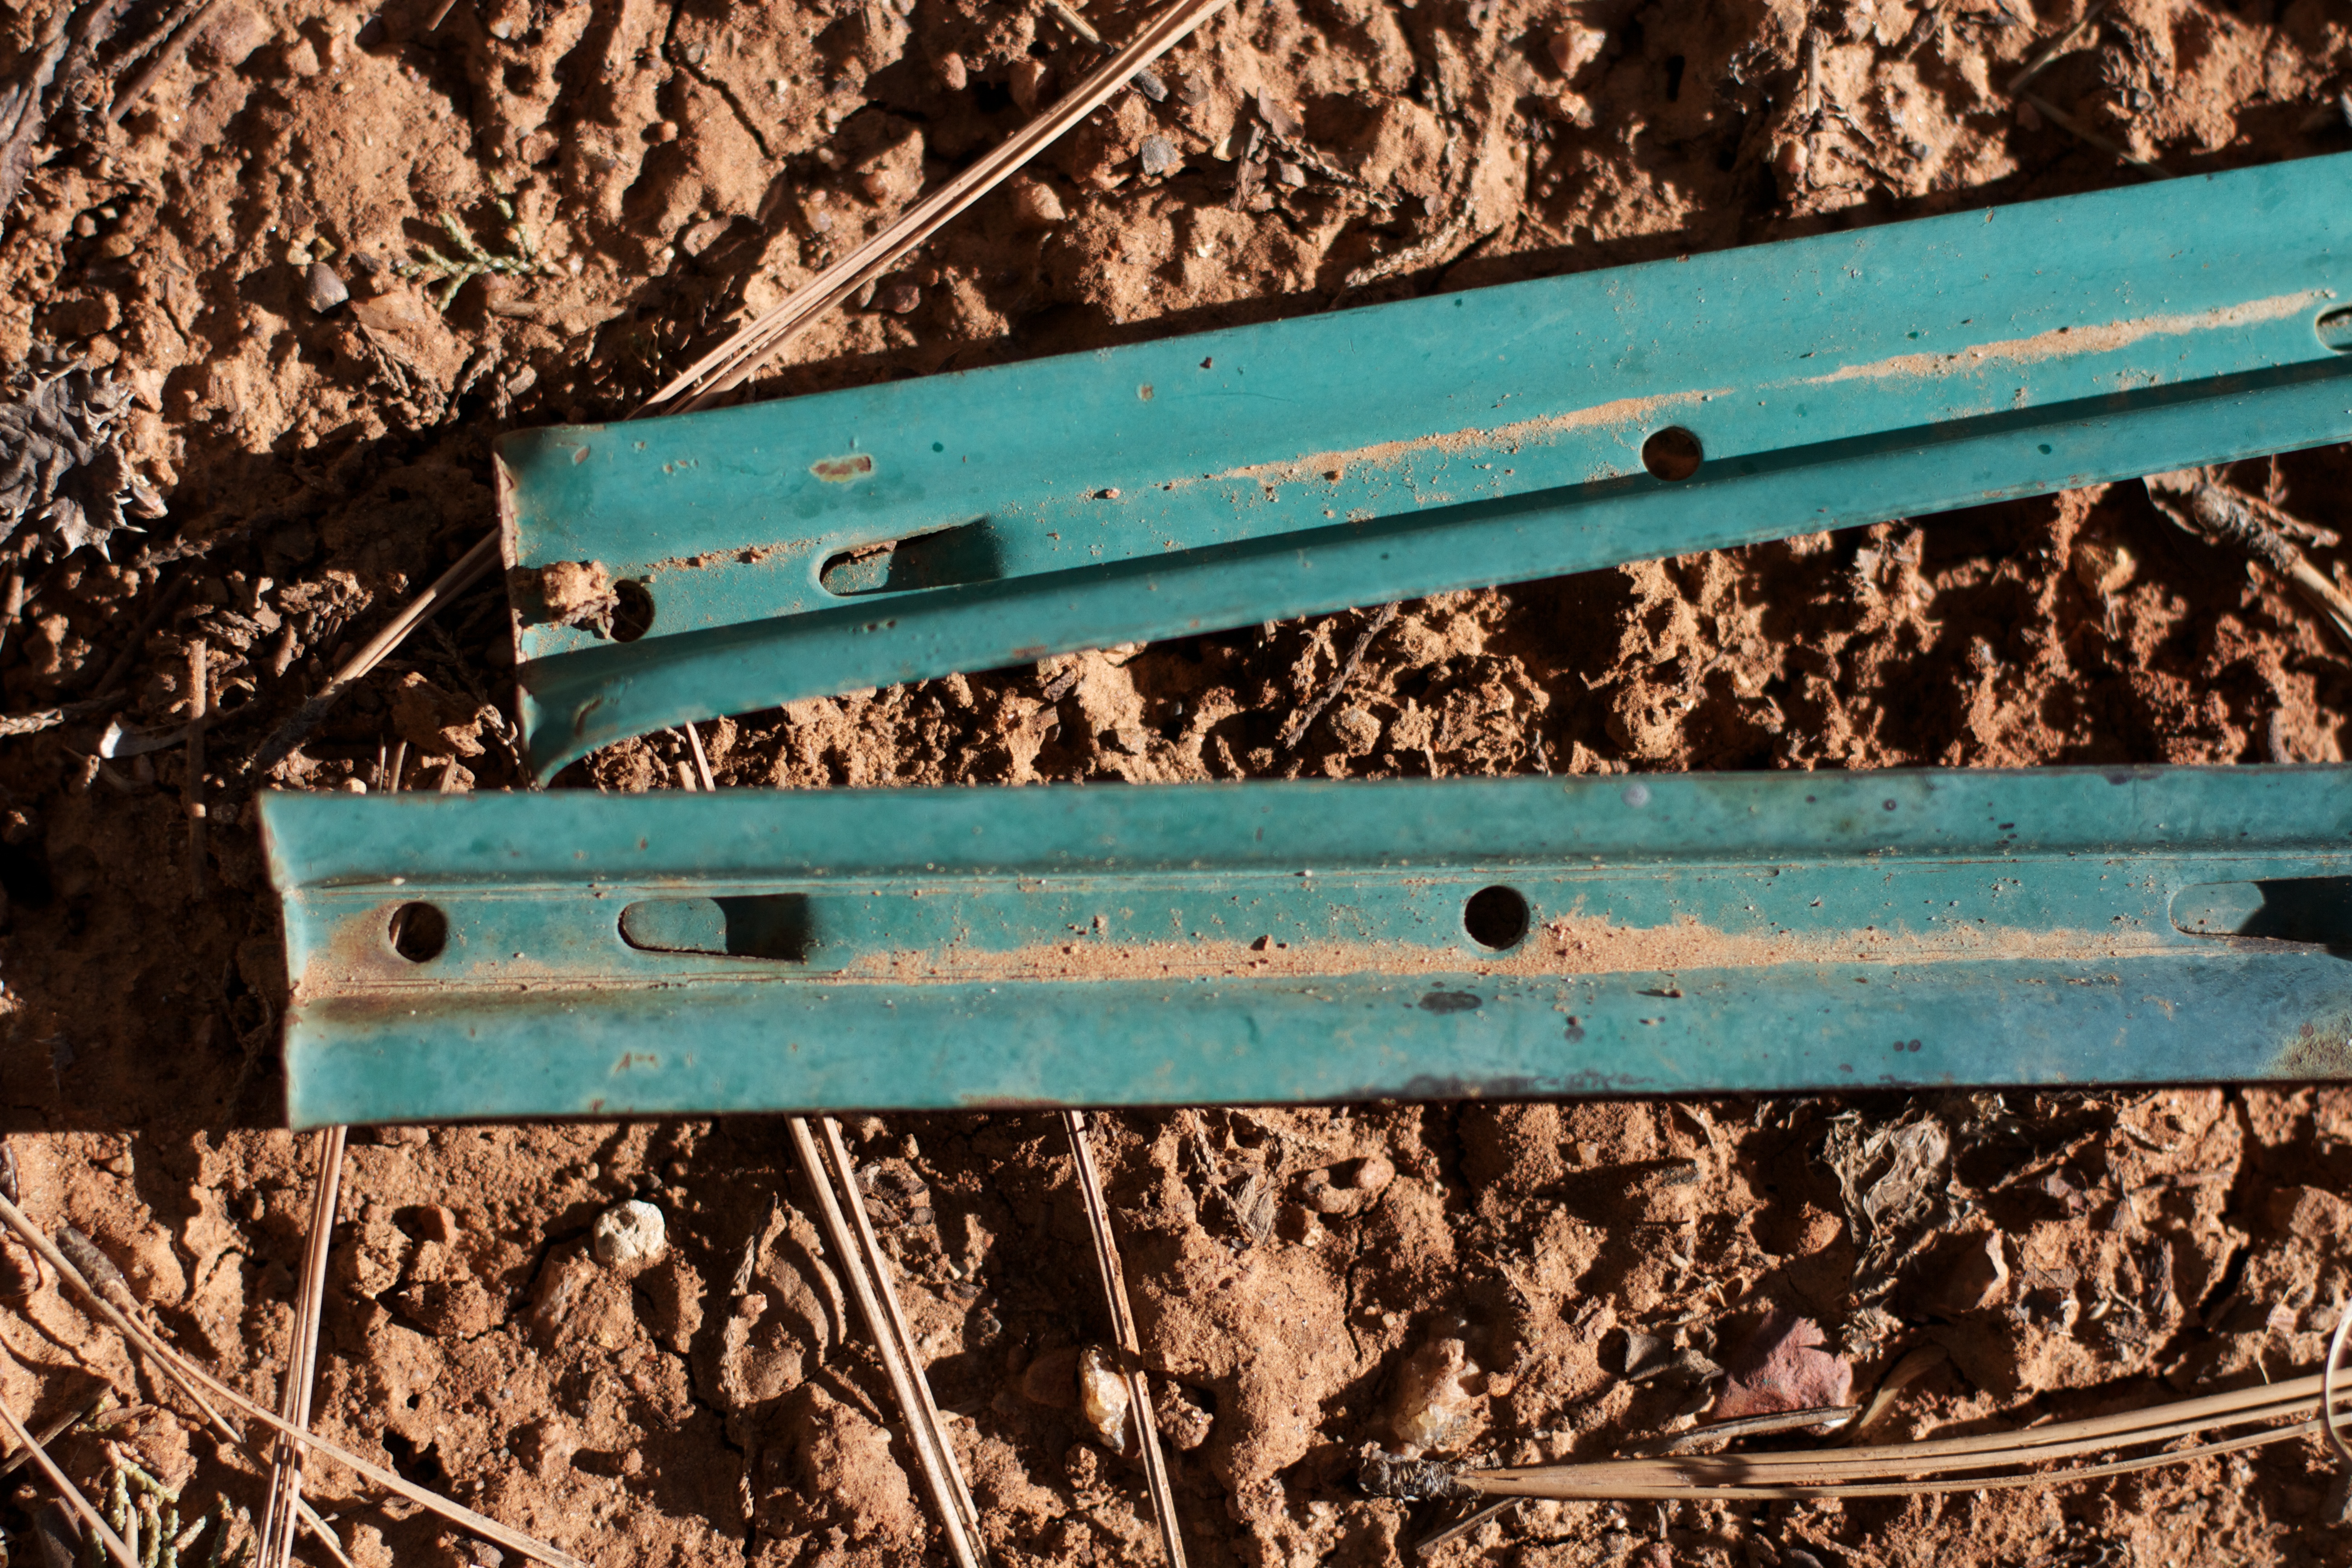
wood, track, green, soil, blue